Liber Nycholay

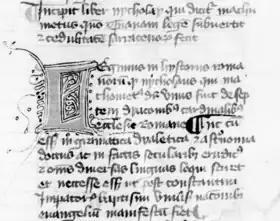
Start of the "Liber" in the Paris manuscript

The Liber Nycholay (or Book of Nicholas) is a Latin biography of Muhammad. It is an anonymous text, written in Italy in the later 13th century. Of no value as a historical source on Muhammad, it is a melding of various western Christian traditions concerning the origins of Islam written in such a way as to highlight the similarities between Islam and Catholic Christianity while satirizing the papal court.